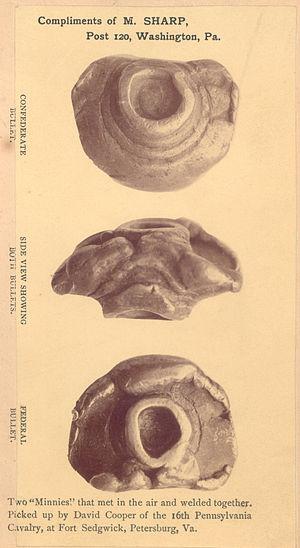
Deux balles de format dit ""minnie"" se sont rencontrées de front et se sont soudées l'une à l'autre
La guerre de Sécession ou guerre civile américaine est une guerre civile survenue entre 1861 et 1865 et opposant les États-Unis d'Amérique, dirigés par Abraham Lincoln, et les États confédérés d'Amérique, dirigés par Jefferson Davis et rassemblant onze États du Sud qui avaient fait sécession des États-Unis.